Anna Petrus

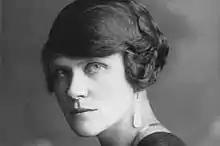
Anna Petrus

Anna Marie-Louise Petrus Lyttkens née Petersson (1886–1949) was a Swedish sculptor, graphic artist, designer and dancer. She is remembered in particular for the pewter and cast iron works with the lion motif she designed in the mid-1920s for Svenskt Tenn, some of which are still produced today. Petrus also contributed to the design of the Swedish pavilion for the 1925 Paris Exhibition.